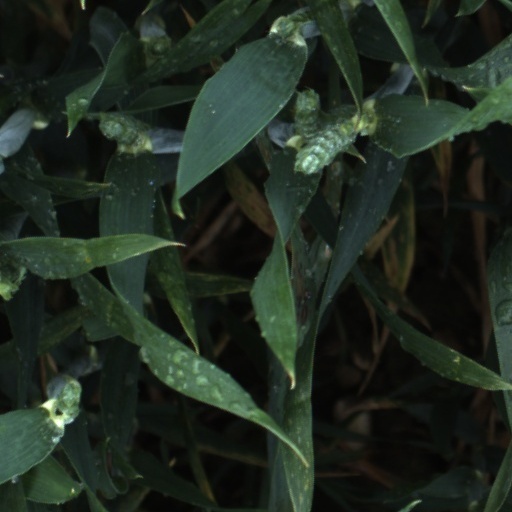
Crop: wheat